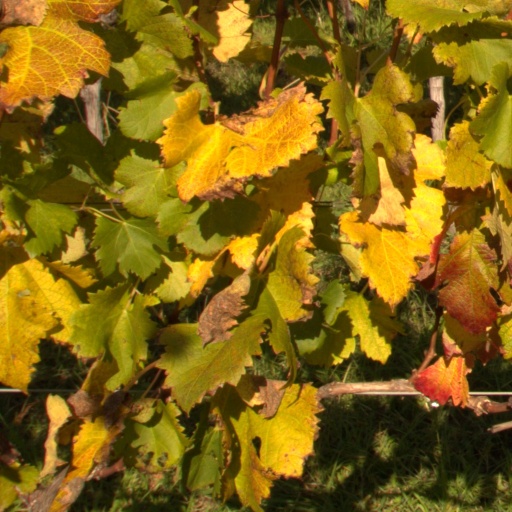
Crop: grape